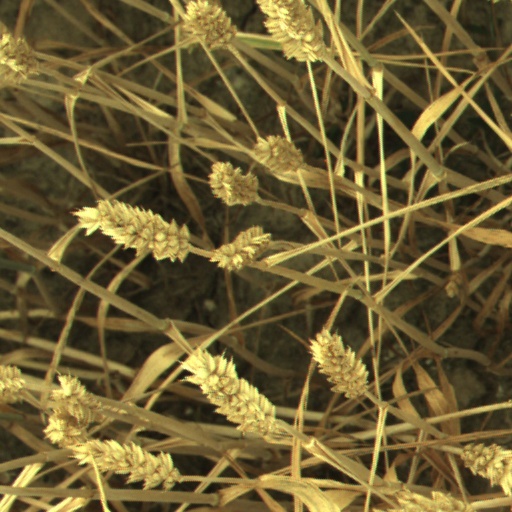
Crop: wheat